Kickflip

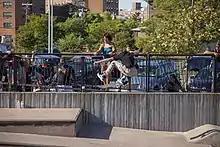
Cooper Qua with the kickflip transfer at Far Rockaway Skatepark

To perform a kickflip, the rider ollies into the air and lifts the back foot from the board while simultaneously sliding the front foot across the skateboard diagonally forward and towards the heel side. This front foot motion, sometimes called "the flick", spins the board, flipping it completely over. Before landing, the rider stops the spin by returning the feet to the board as it nears its original position.